Aleksei Kiselyov (politician)

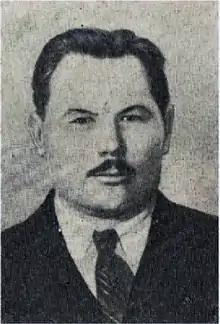

Aleksei Semyonovich Kiselyov (Russian: Алексей Семёнович Киселёв) (1879 – October 30, 1937) was a Russian Bolshevik Party leader and Soviet official, who was from a working-class background.